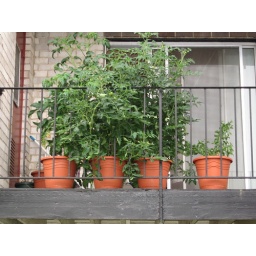
It's a good thing I'm not in a ground floor apartment or small children and pets would be going missing!